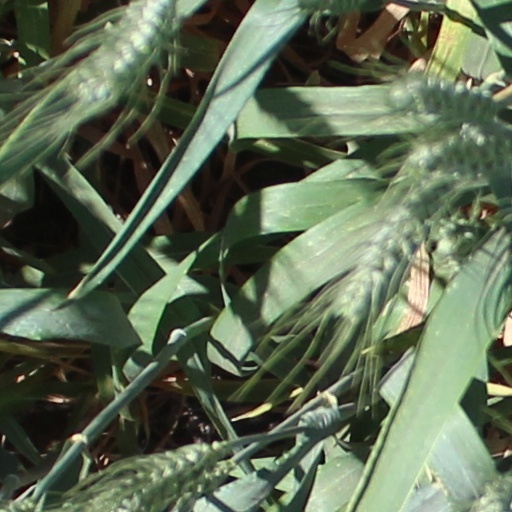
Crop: wheat